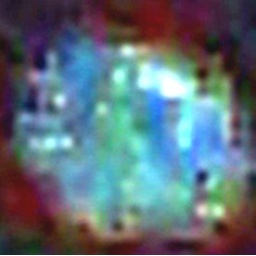
either astronaut or robot in front of machine or computer